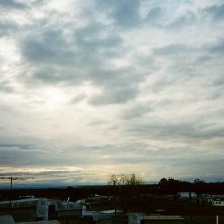
Cloud type: Stratocumulus